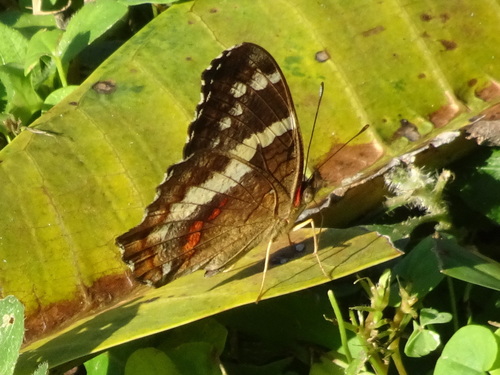
Scientific name: Anartia fatima
Common name: Banded peacock
Family: Nymphalidae
Order: Lepidoptera
Pollinator type: Primary pollinator
Habitat: Open areas and gardens
Geographic range: South America
Conservation status: Least Concern